Bulldog Turner

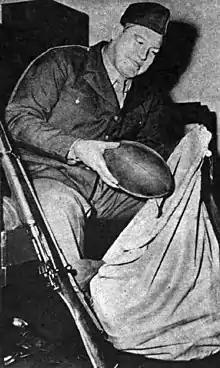
At United States Army Air Forces basic training, 1945

In January 1945, Turner was inducted into the United States Army Air Forces and was assigned as a physical training instructor. In 1945, he played for the Second Air Force Superbombers football team in Colorado Springs, Colorado. He was granted furlough to play two games for the Bears and then returned to the Superbombers team where he finished the 1945 football season. At the end of the season, Turner was the leading pick on the All-Army Air Forces conference football team.